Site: brandenburg
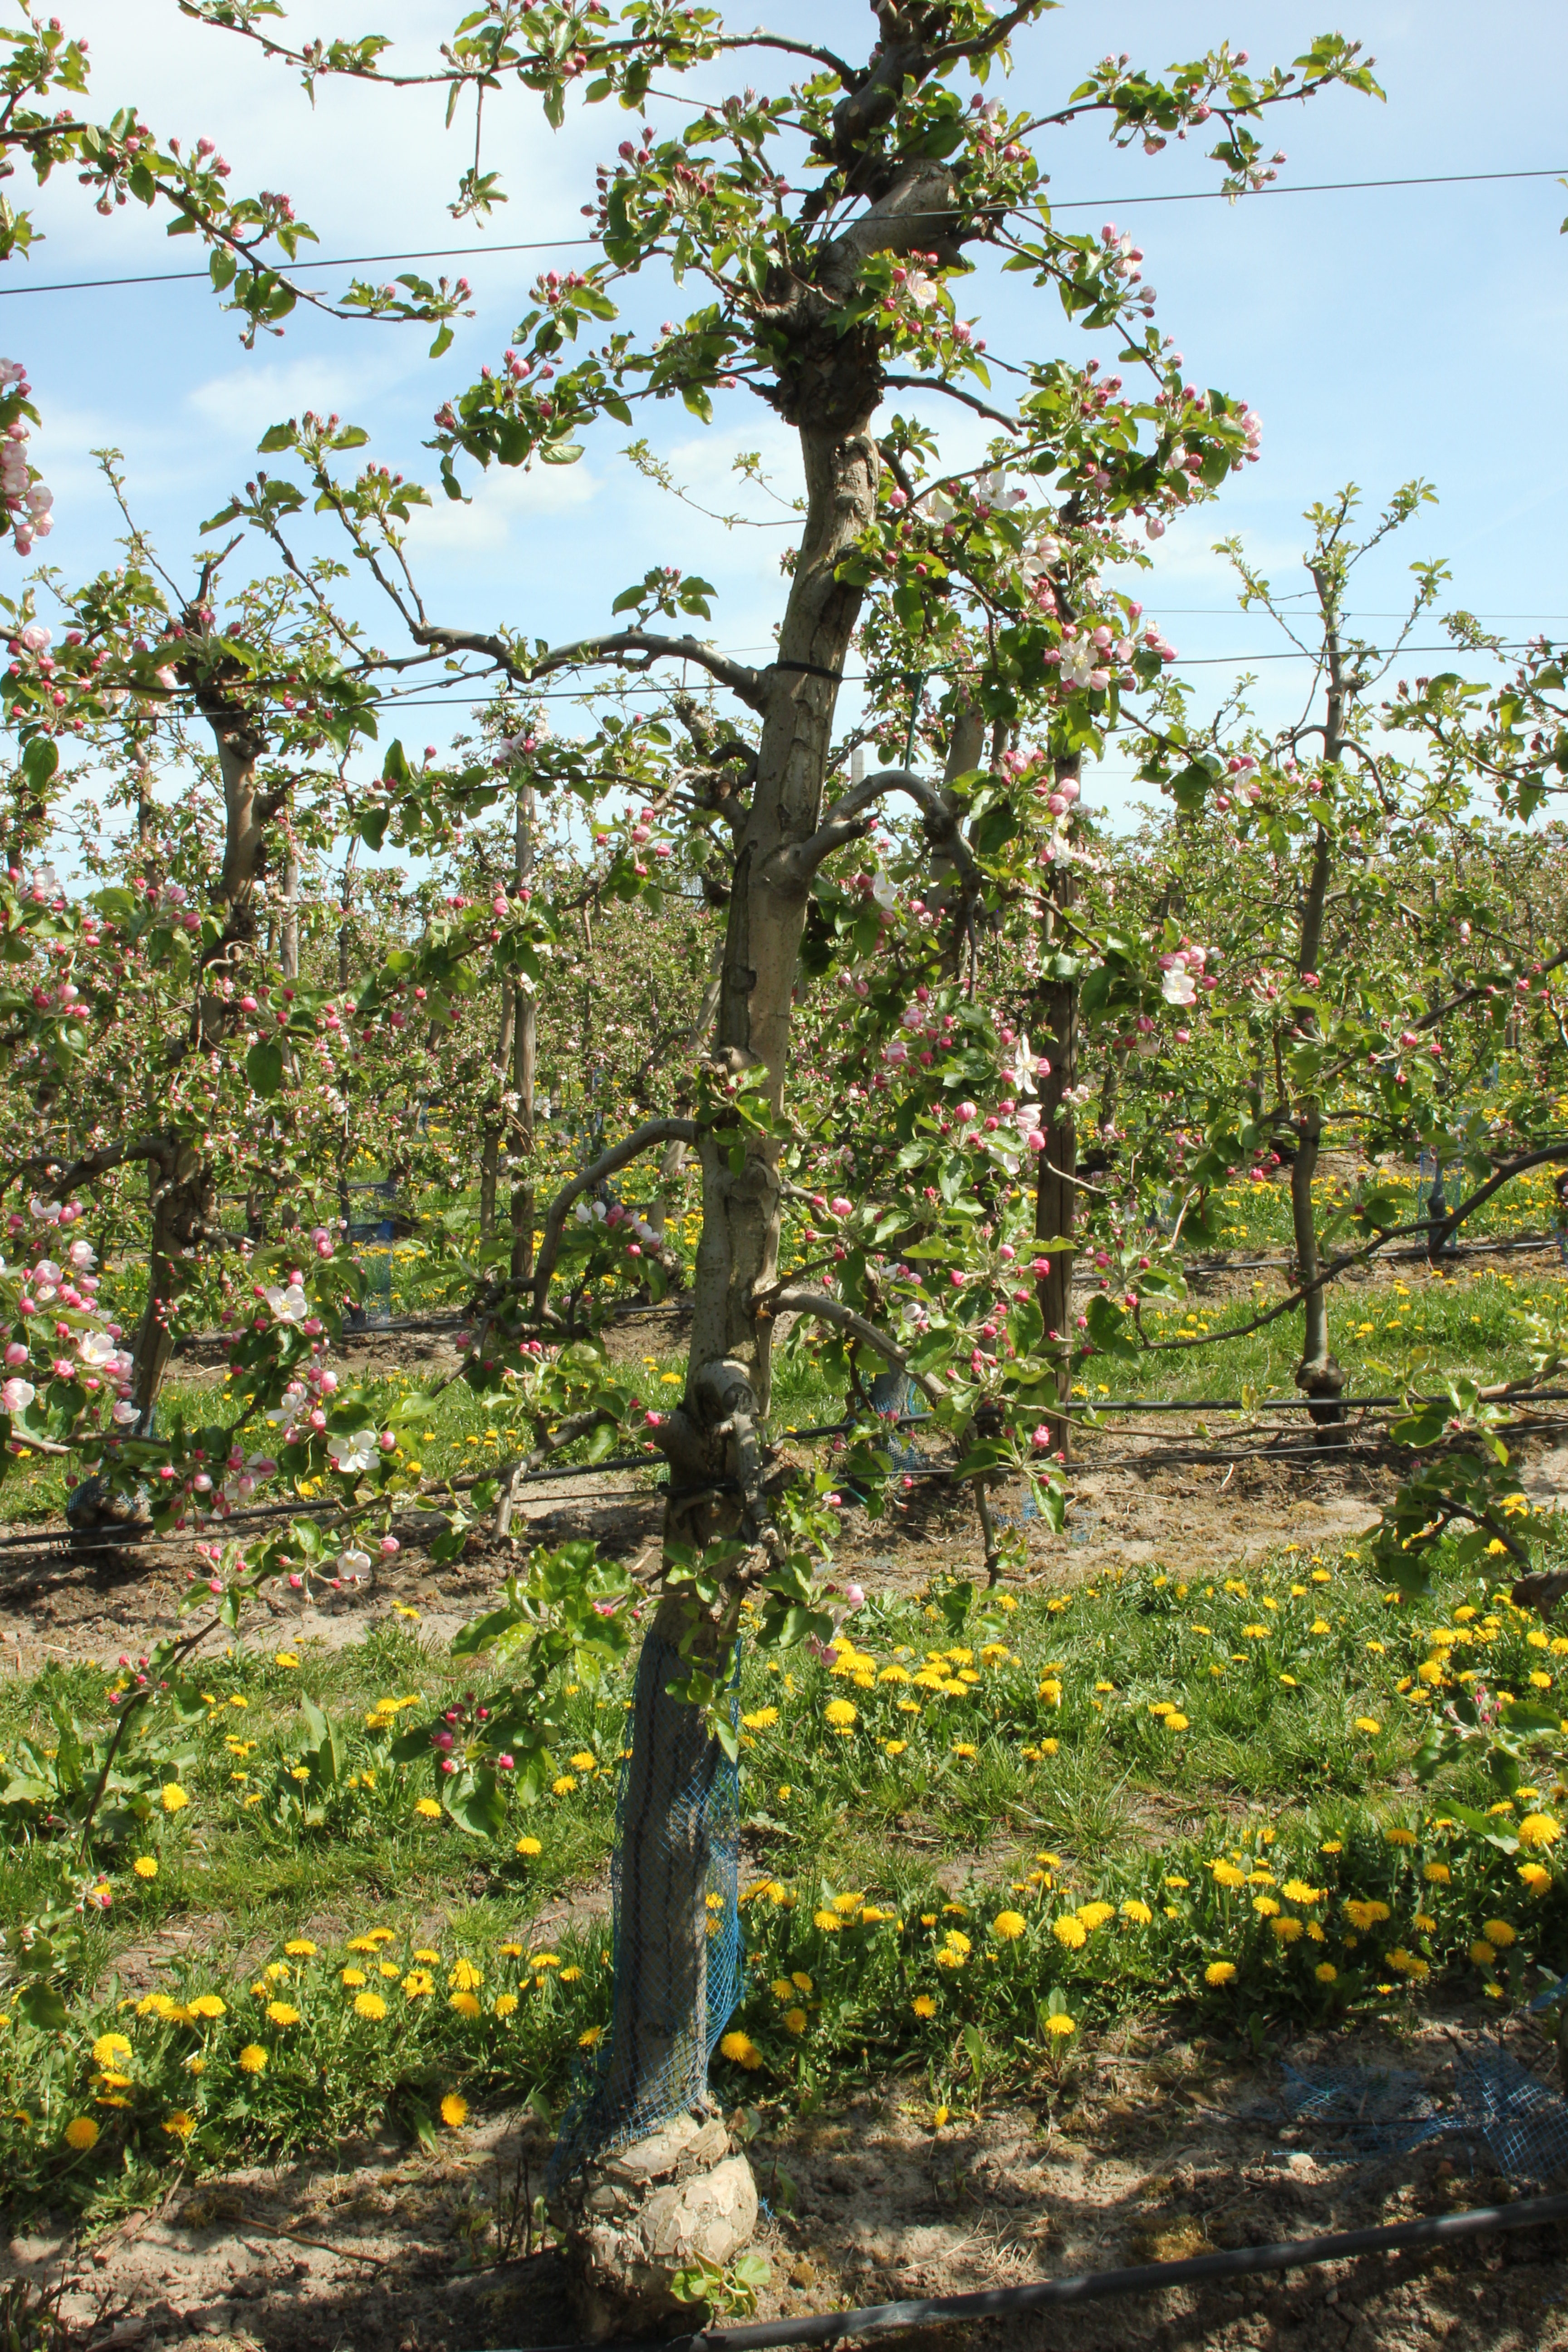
Growth stage (BBCH 57): Inflorescence emergence